Mount Vernon Square

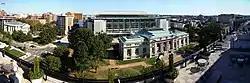
Mount Vernon Square with Mount Vernon Place United Methodist Church, Washington Convention Center, Historical Society of Washington, D.C., and NPR's former headquarters visible

Mount Vernon Square is a city square and neighborhood in the Northwest quadrant of Washington, D.C. The square is located where the following streets would otherwise intersect: Massachusetts Avenue NW, New York Avenue NW, K Street NW, and 8th Street NW.